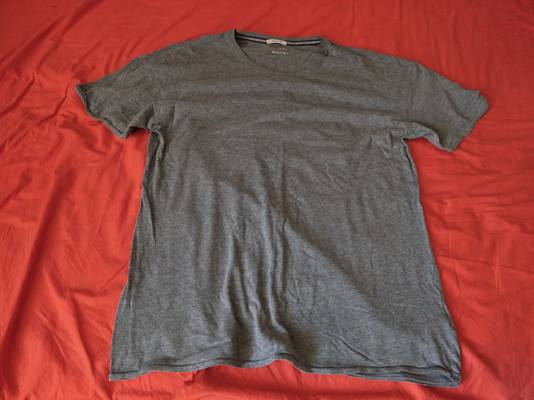
Waste category: clothes